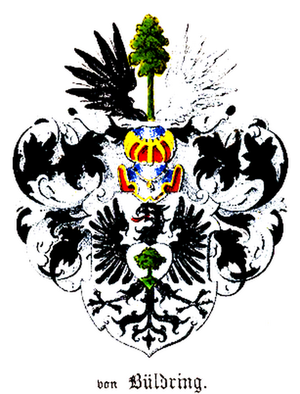
La famille des barons von Bilderling, aussi nommée von/de Büldring-Bilterling, fait partie des familles de l'aristocratie balte de noblesse immémoriale. Elle s'est illustrée par des écrivains comme Melchior fin XVIIᵉ et Georg Sigismund fin XVIIIᵉ siècle, par des militaires et artistes comme Alexandre von Bilderling qui s'illustra dans la guerre russo-japonaise et par son frère Peter von Bilderling qui fut le cofondateur de la plus grande société pétrolière de la fin du XIXᵉ siècle, la société Branobel.